Hazmburk

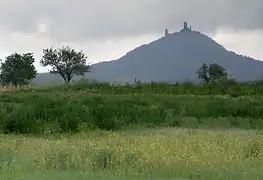
Hazmburk hil, showing the twin towers of the castle

Hazmburk (literally "Hare Castle") is a solitary hill in the Lower Ohře Table plateau with an elevation of . It is located in the municipality of Klapý in the Ústí nad Labem Region of the Czech Republic.